Bill Conti

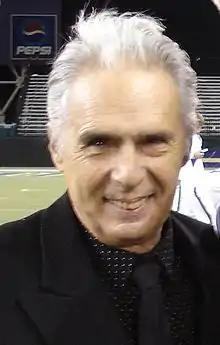
Conti in 2008

William Conti (born April 13, 1942) is an American composer and conductor. He is best known for his film scores, including "Rocky" (1976), "Rocky II" (1979), "Rocky III" (1982), "Rocky V" (1990), "Rocky Balboa" (2006), "The Karate Kid" (1984), "The Karate Kid Part II" (1986), "The Karate Kid Part III" (1989), "The Next Karate Kid" (1994), "For Your Eyes Only" (1981), "Dynasty" (and its sequel "The Colbys"), and "The Right Stuff" (1983), which earned him an Academy Award for Best Original Score. He also received nominations in the Best Original Song category for "Gonna Fly Now" from "Rocky" and for the title song of "For Your Eyes Only". He was the musical director at the Academy Awards a record nineteen times.